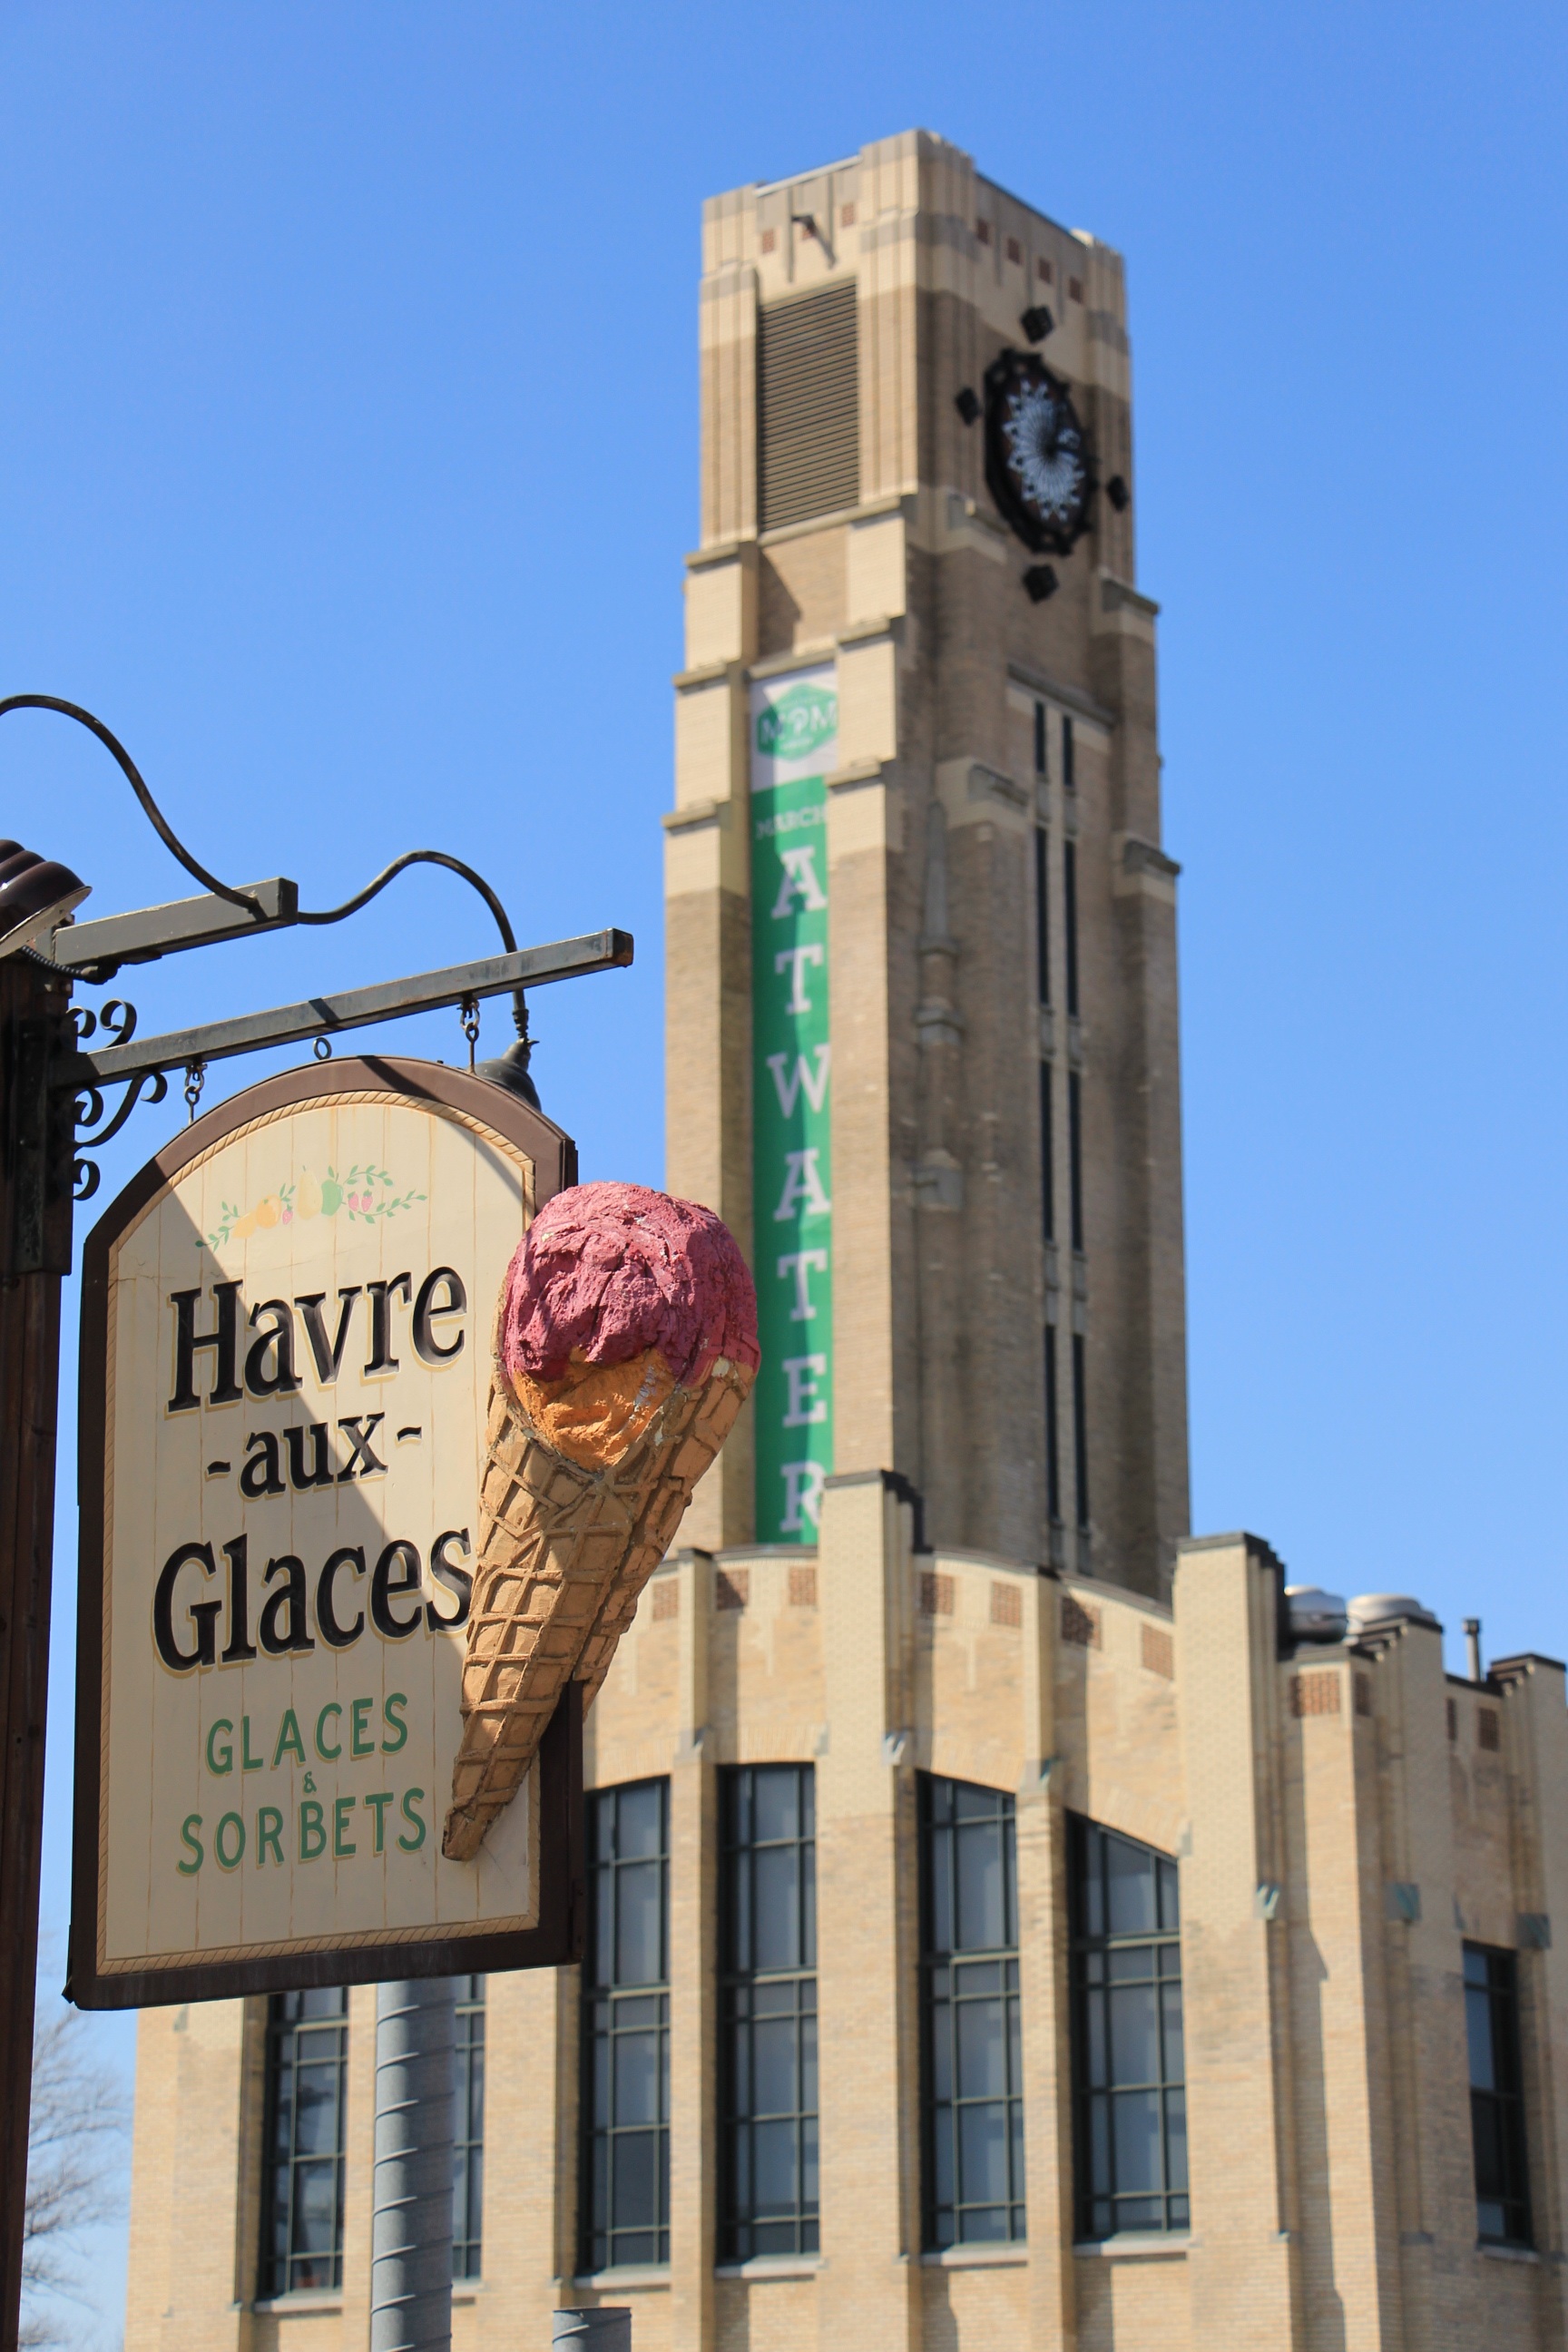
advertising, downtown, ice, landmark, facade, market, haven, trade, montreal, teaches, atwater